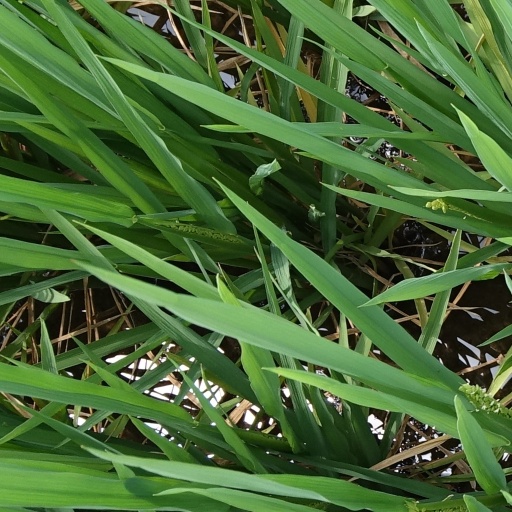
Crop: rice